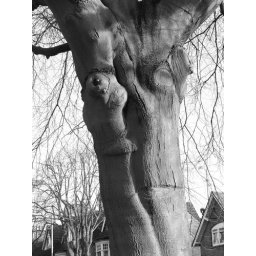
Spotted a face in the tree